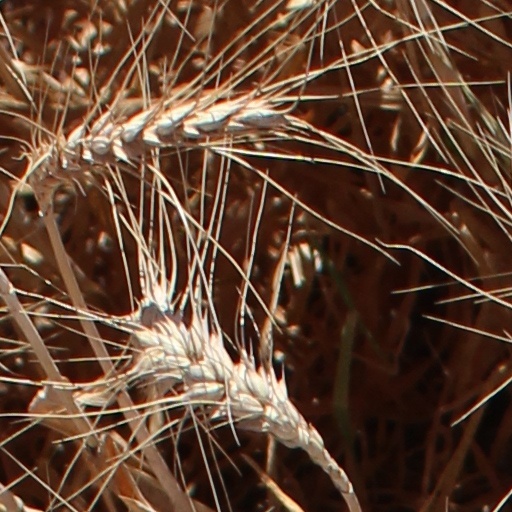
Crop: wheat